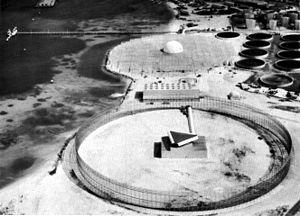
Le Projet Nike, était un projet de l’armée américaine, proposé en 1945 par les laboratoires Bell, de développement d'un système de missiles surface-air.
Le Nike Zeus est un système de missiles antibalistiques mis au point par l'armée américaine à la fin des années 1950 et au début des années 1960, visant à détruire les missiles balistiques intercontinentaux soviétiques avant qu'ils ne puissent frapper des cibles aux États-Unis.